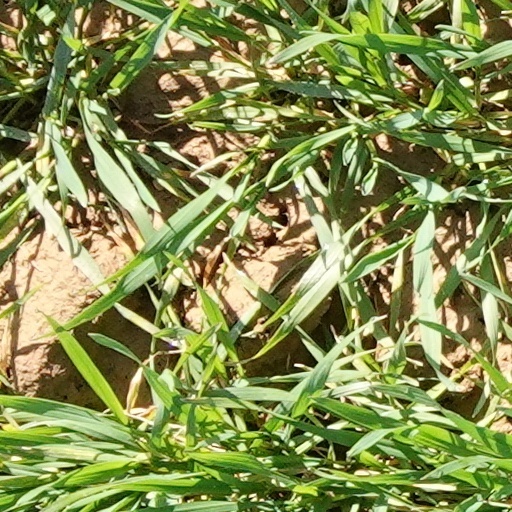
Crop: wheat